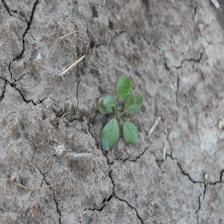
Label: BroadLeafWeed